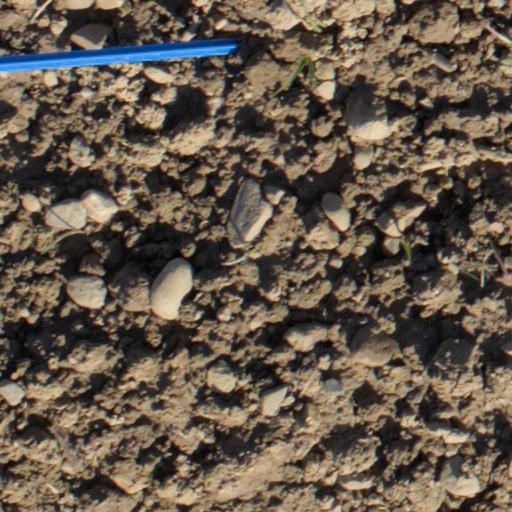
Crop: wheat